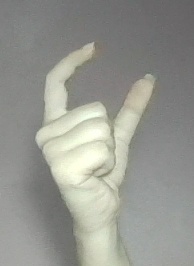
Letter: nun